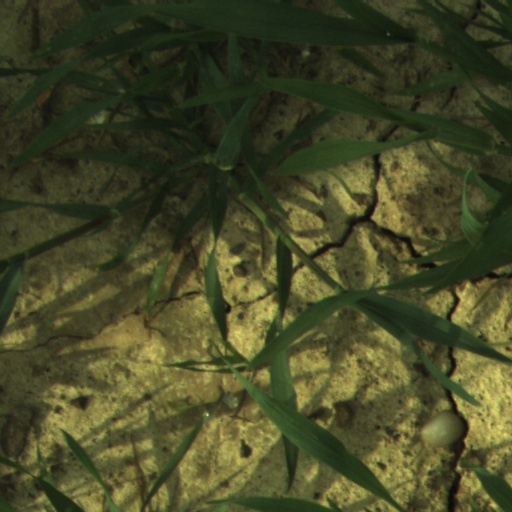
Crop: wheat